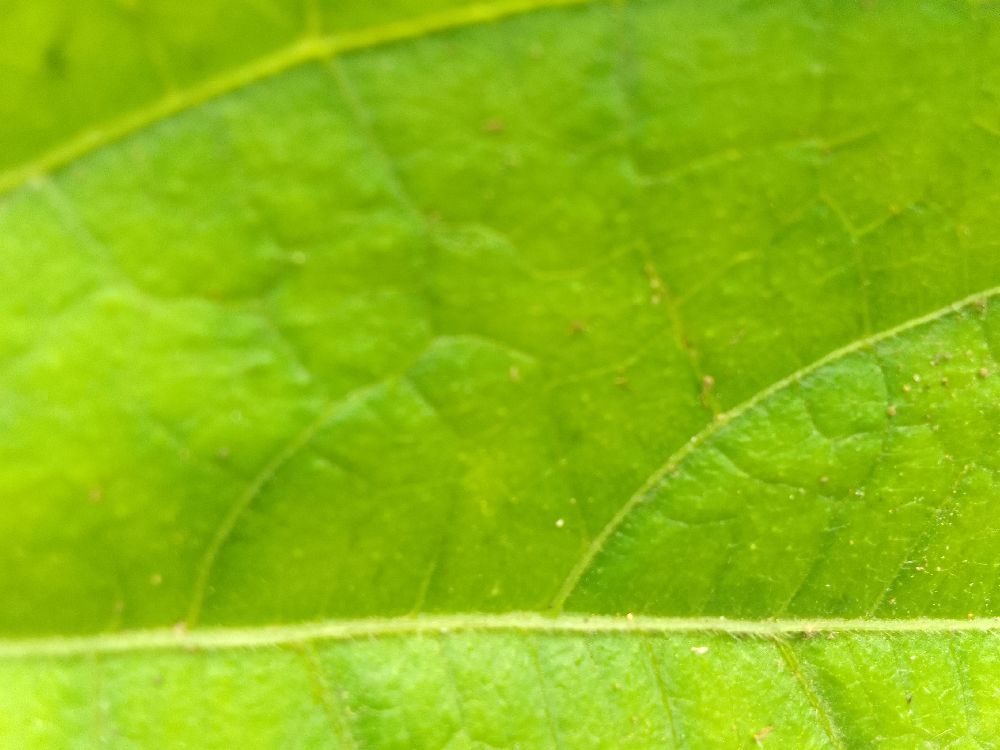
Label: healthy